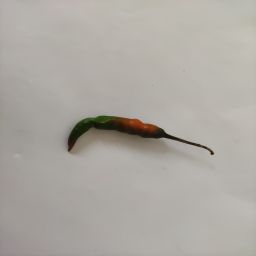
Crop: Chile Pepper
Quality: Ripe